Motya

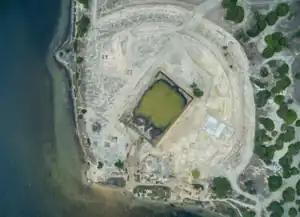
Kothon and Temenos aerial view

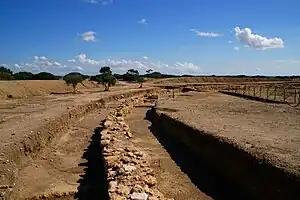
Temenos circular perimeter wall

A cothon, as it usually spelled in English, is a typical feature of Phoenician ports. The cothon at Motya is an artificial lake on an otherwise very dry island that had long puzzled archaeologists since the first excavations by Joseph Whitaker in 1906/07. The lake was fed by the only fresh water spring on the island and enclosed with a rectangular, , perimeter wall of carved limestone blocks with a drain towards the sea. The basin, which was slightly bigger than an Olympic-sized swimming pool, was carved into the rock with a maximum depth of .